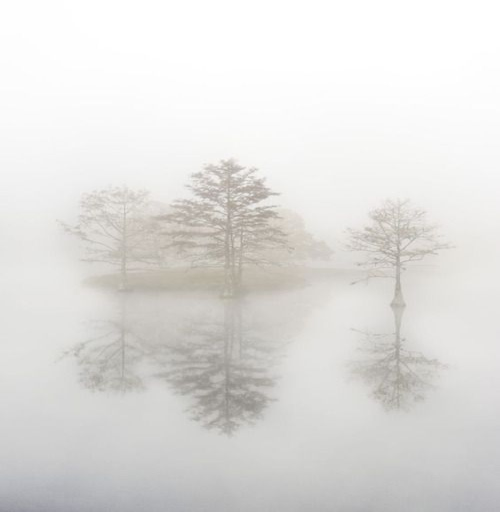
what if winter is not a place outside ?